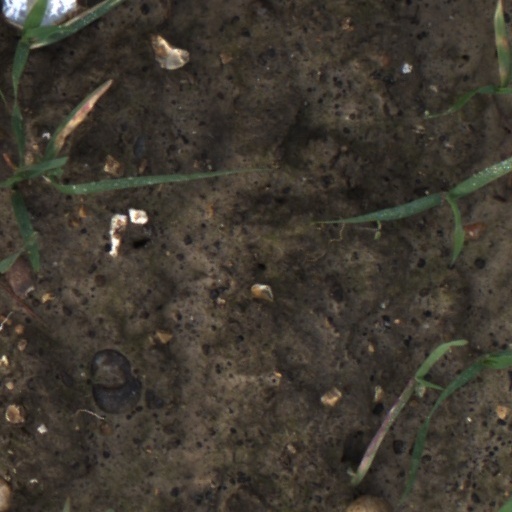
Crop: wheat